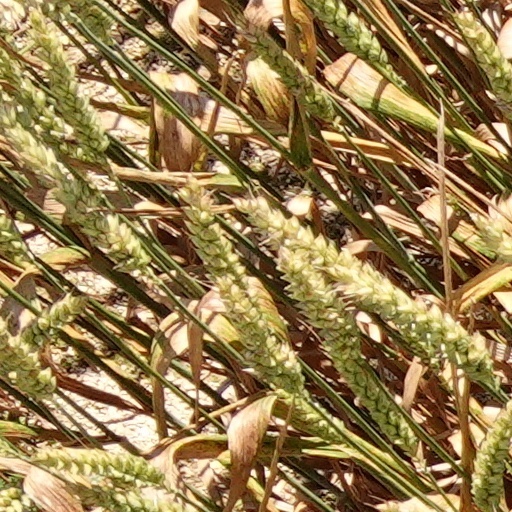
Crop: wheat